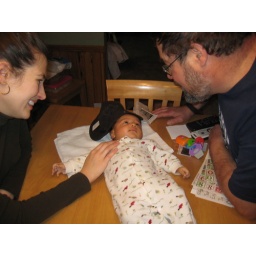
One of Arun's favourite places in our house is on the kitchen table where he is the center of attention.